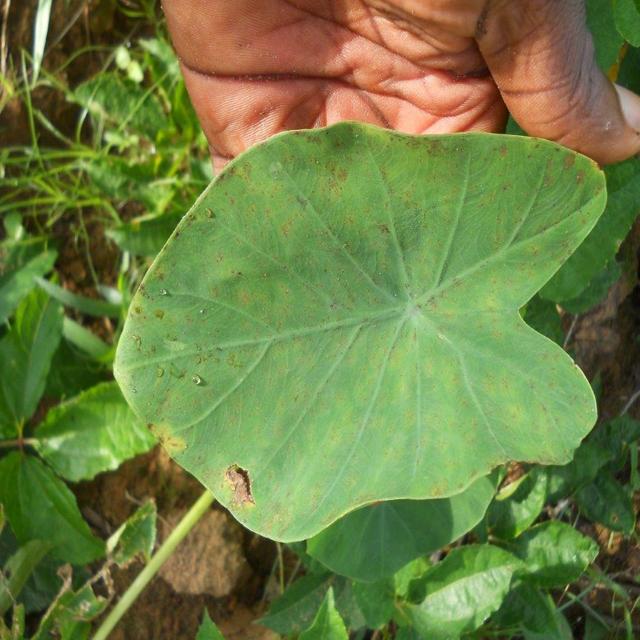
Label: Early_Blight